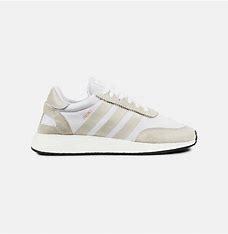
Brand: Adidas
Model: Iniki Runner